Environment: real
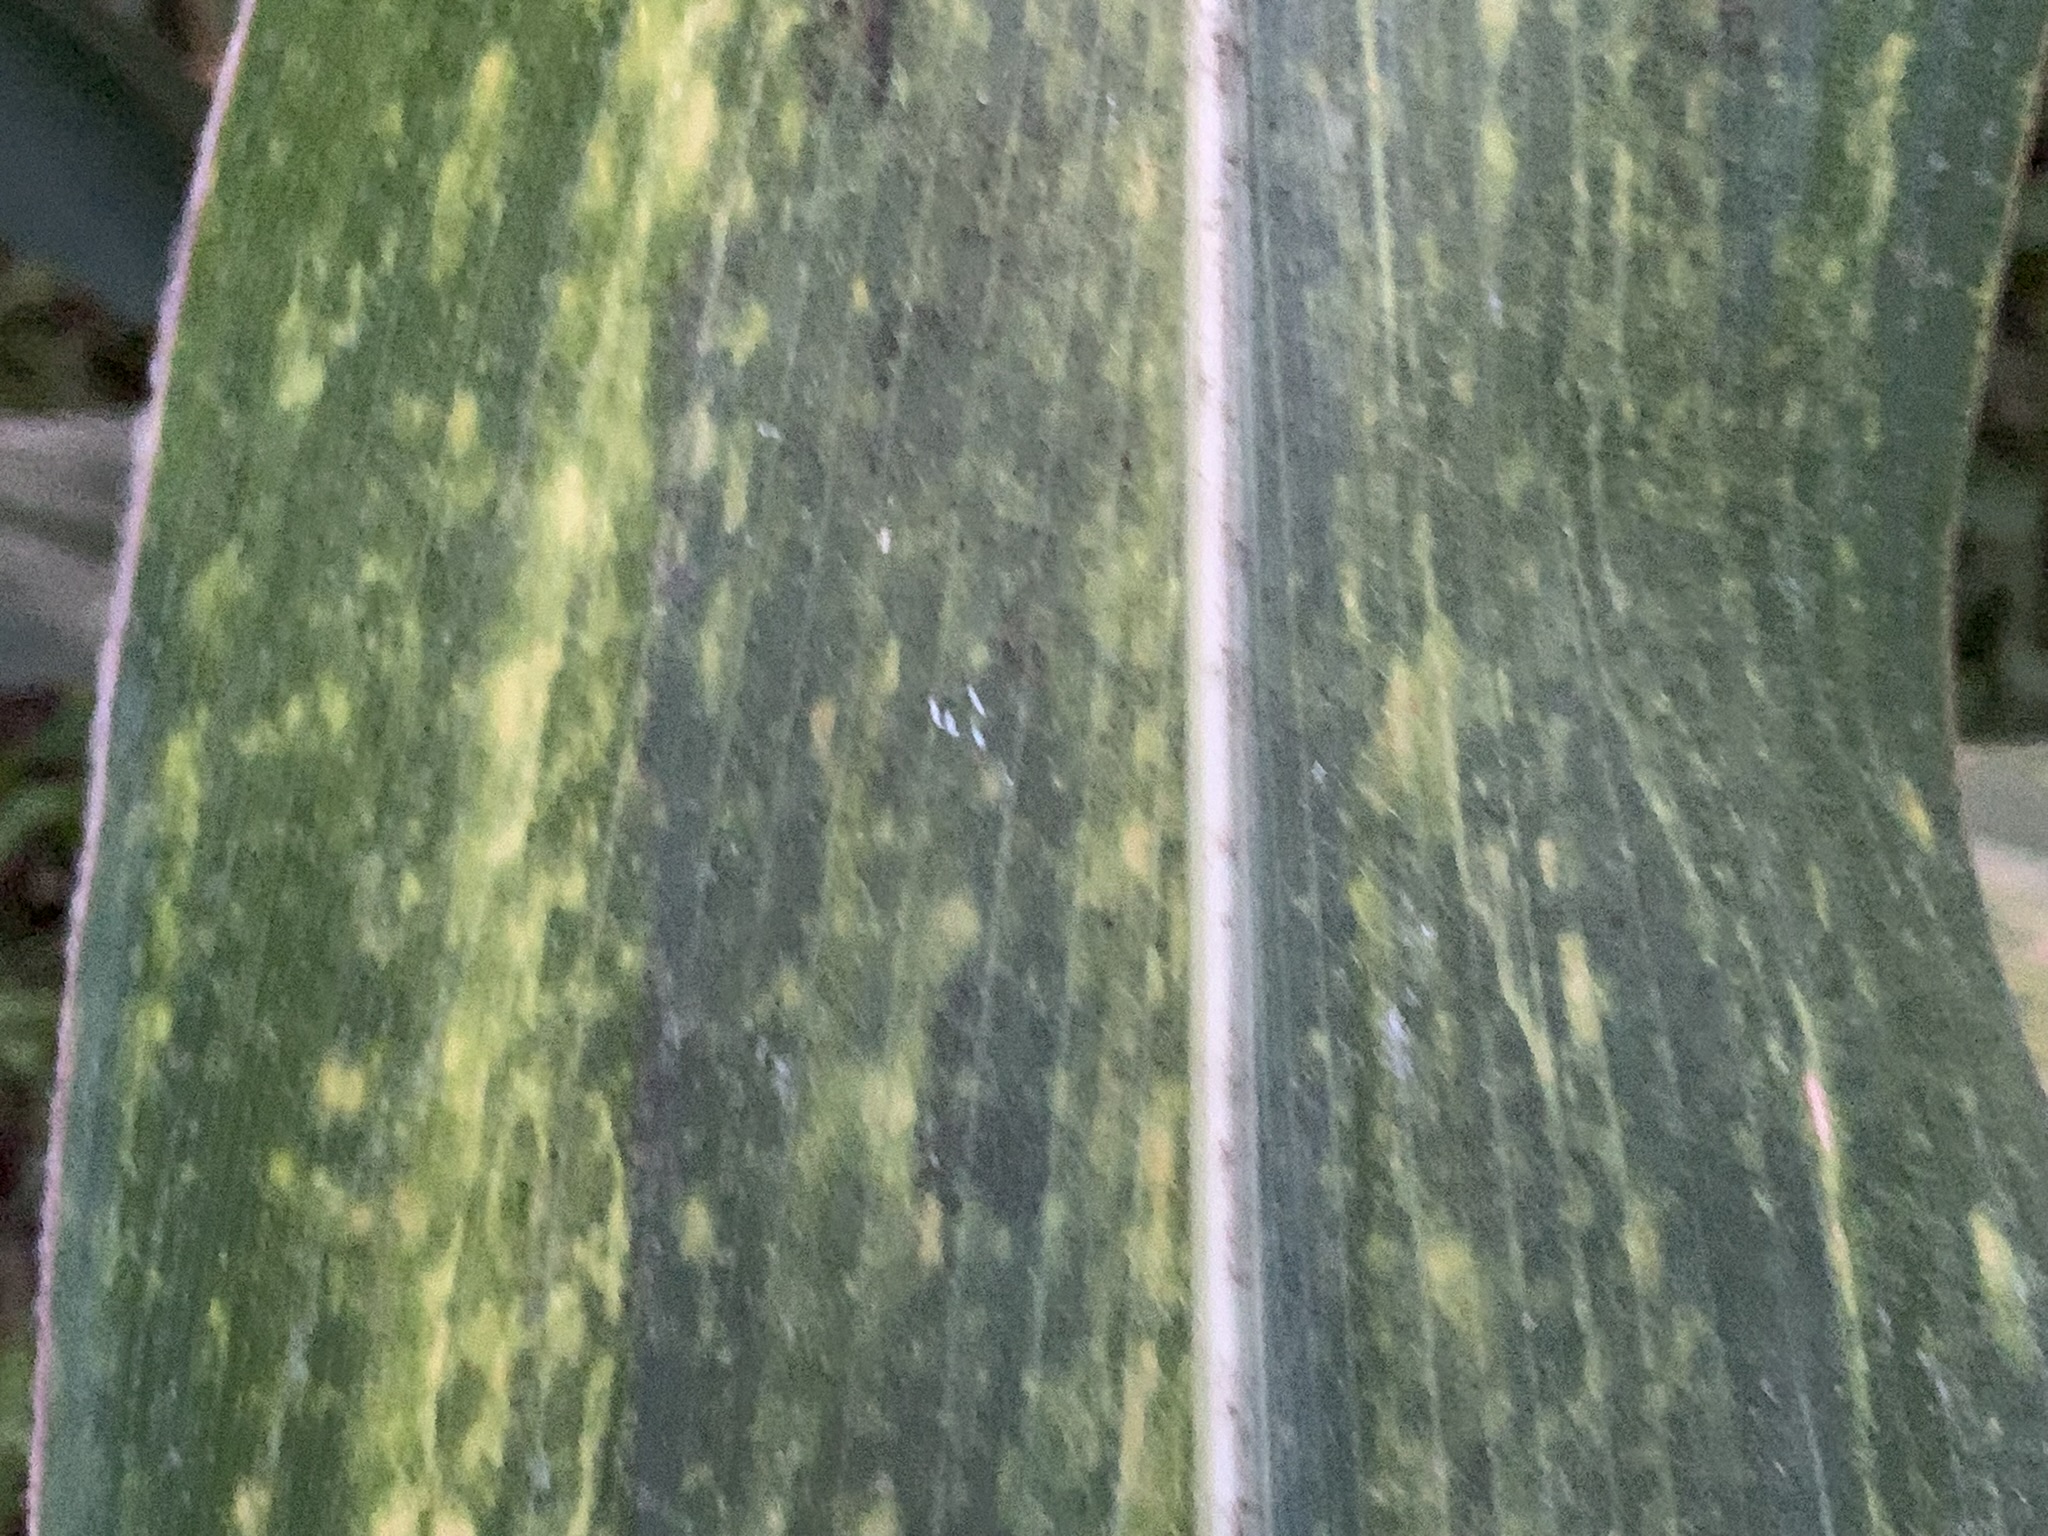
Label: lethal_necrosis